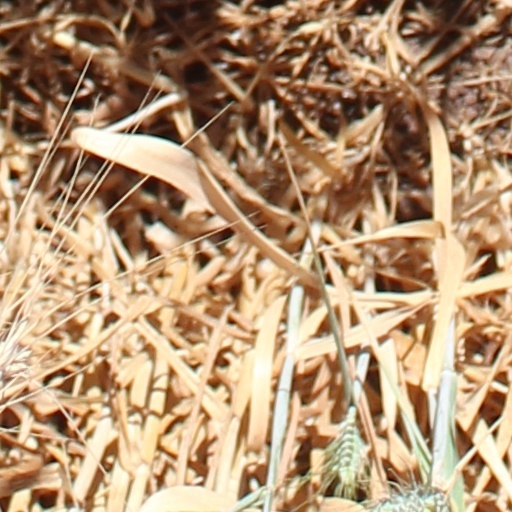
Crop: wheat